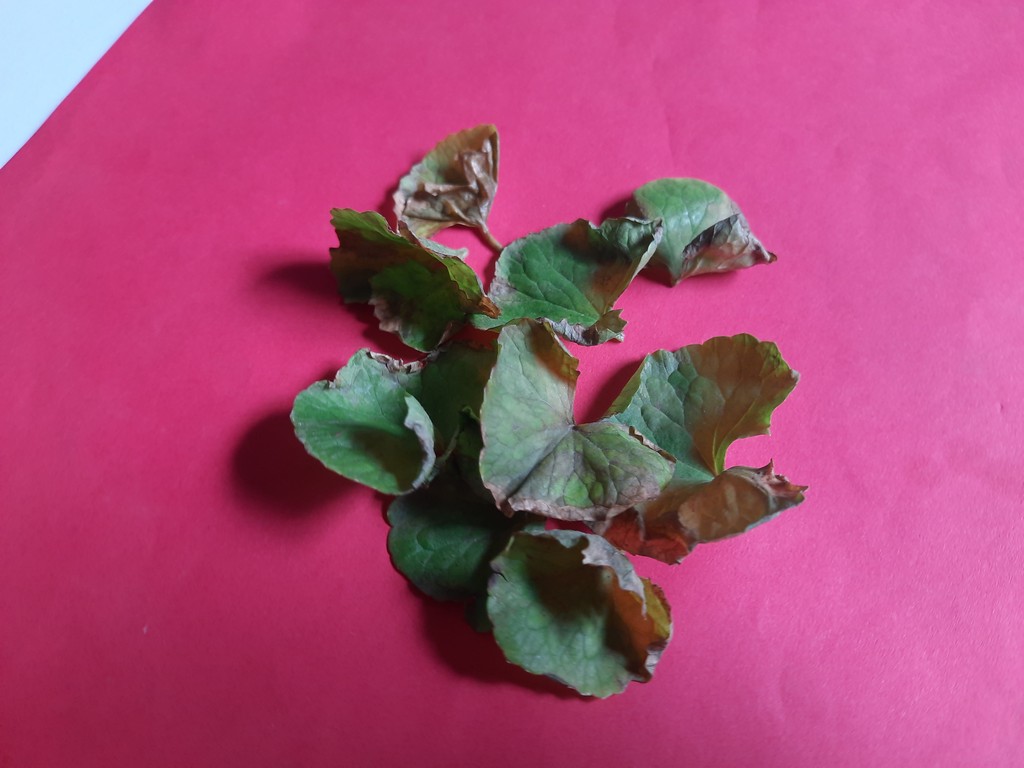
Label: Unhealthy